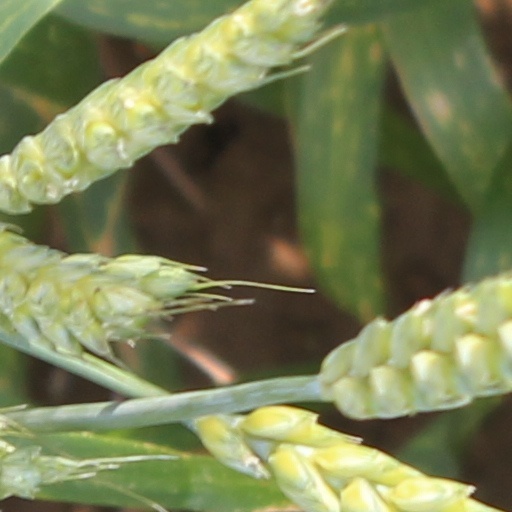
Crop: wheat